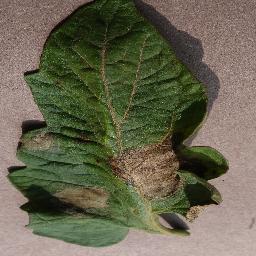
Label: Tomato___Late_blight